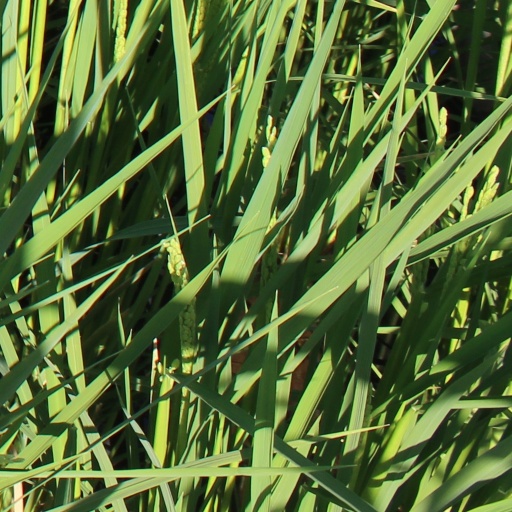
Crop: rice